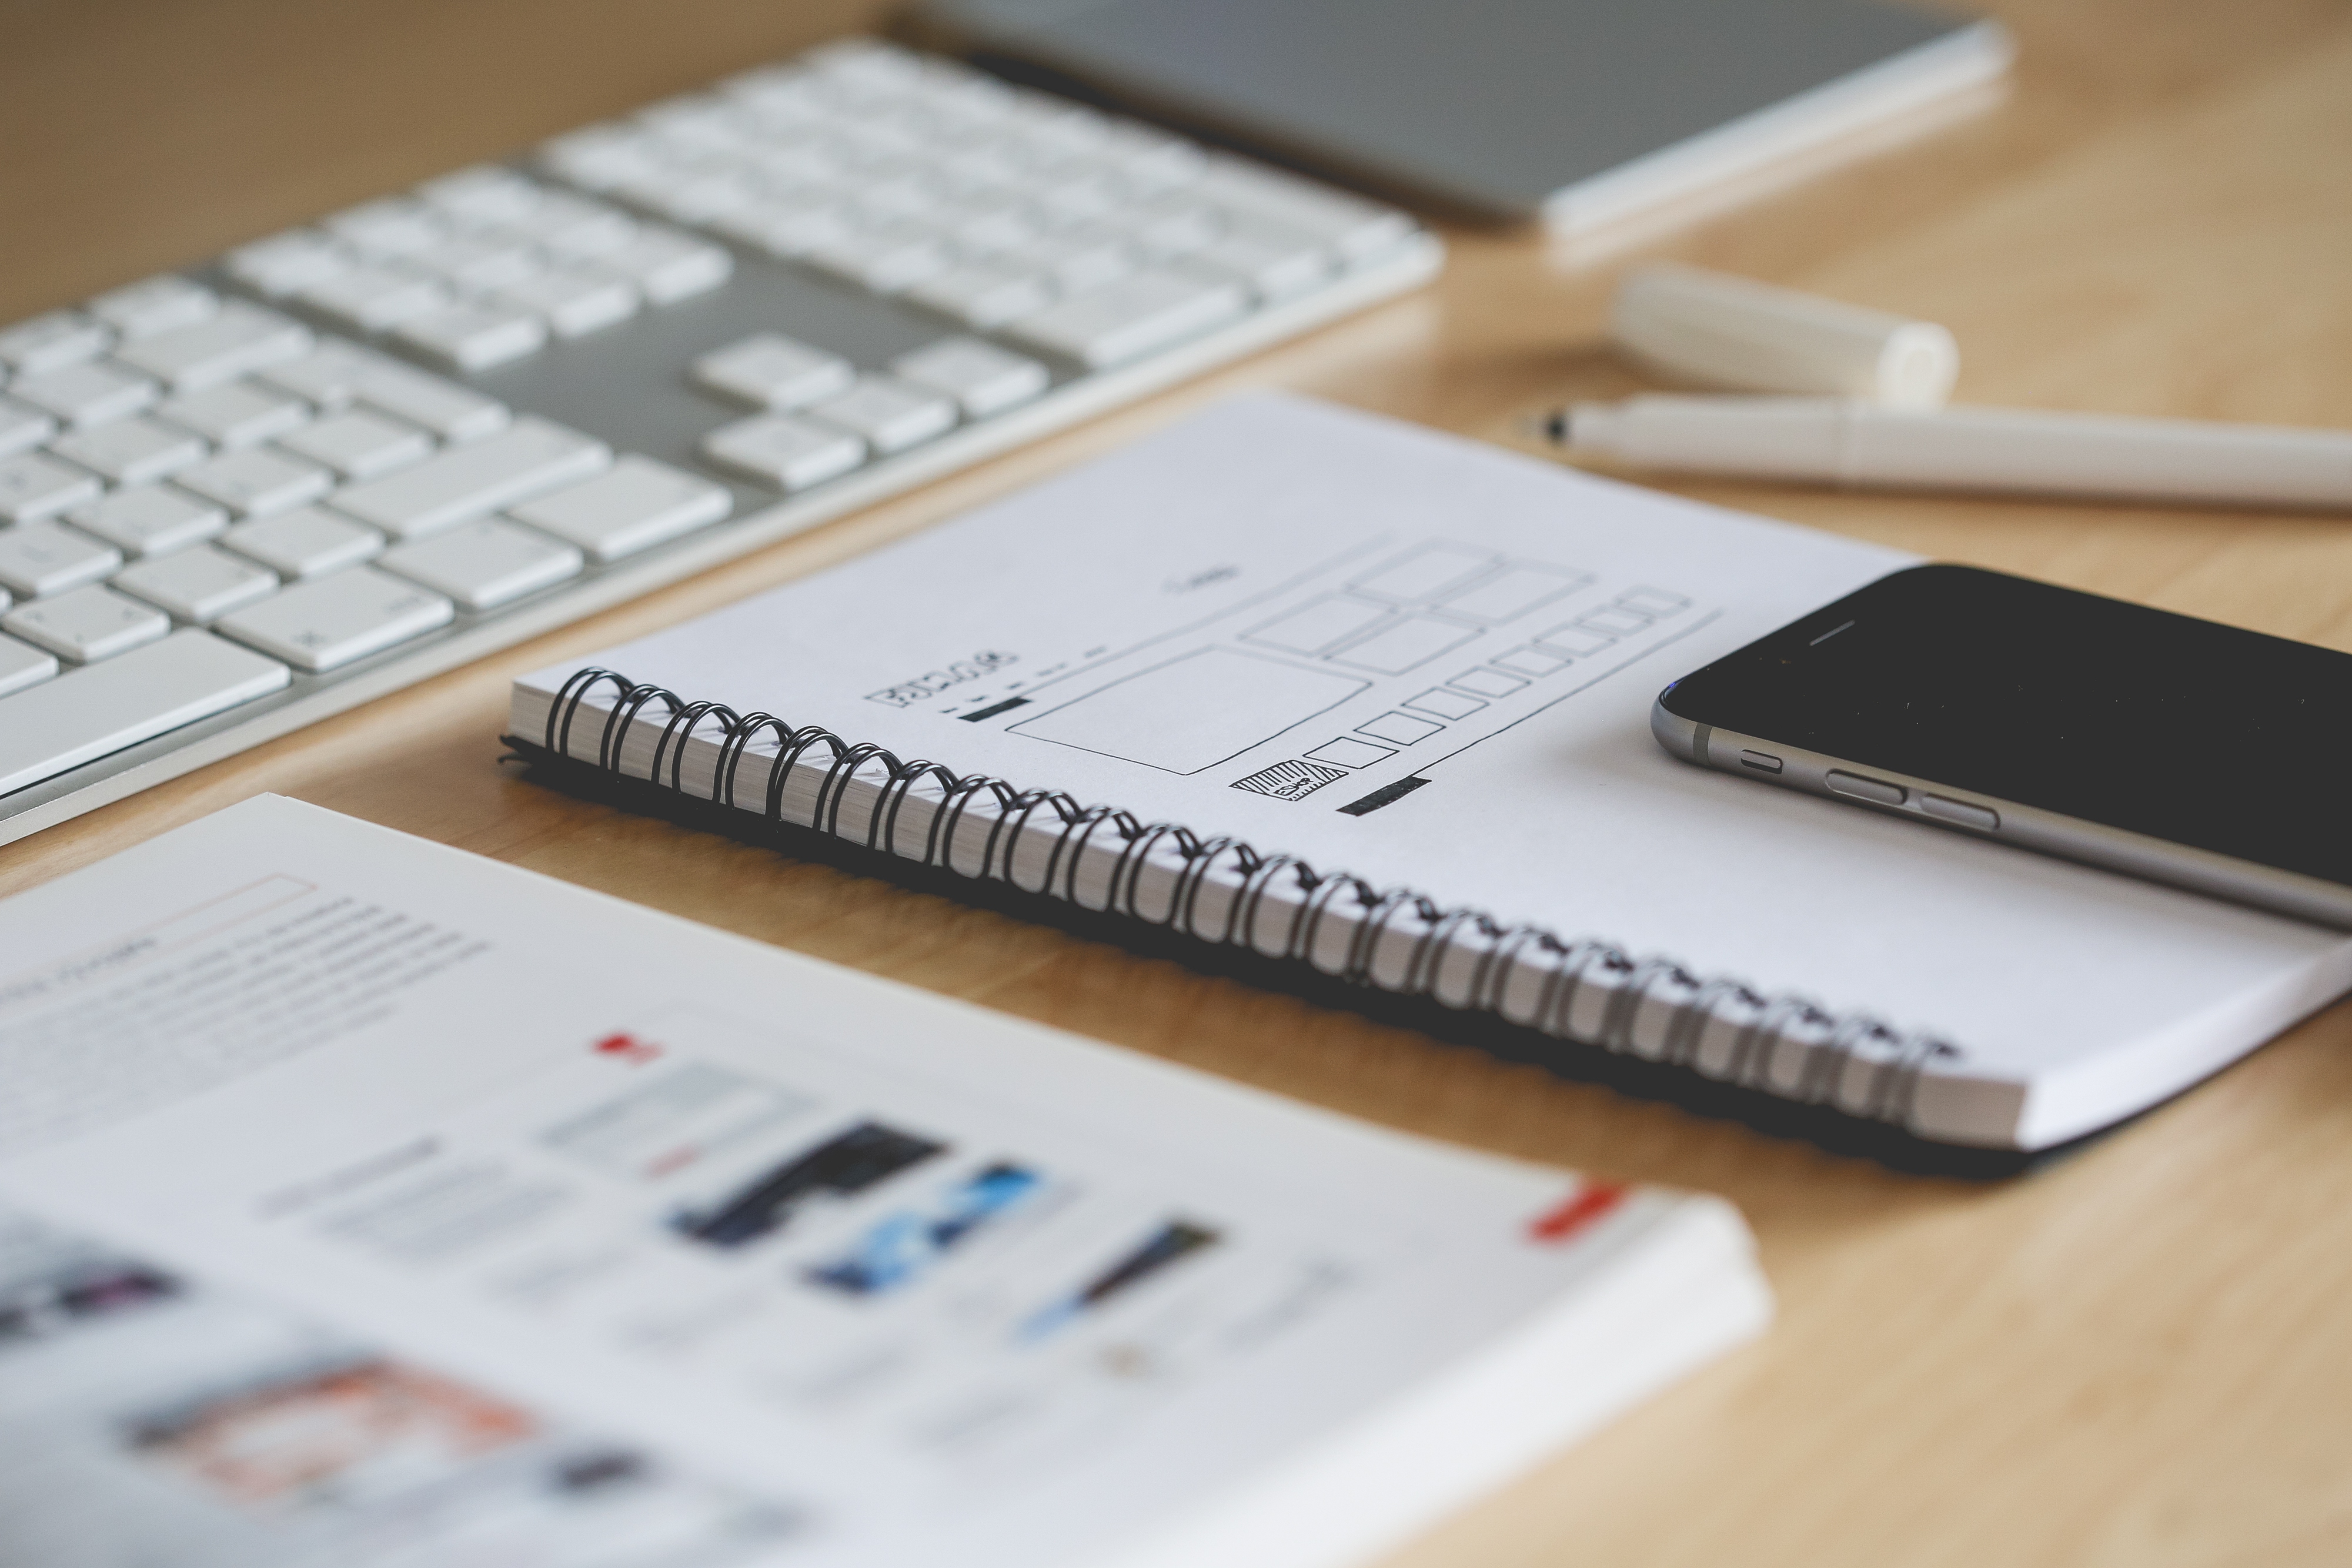
electronics, technology, office equipment, font, electronic device, gadget